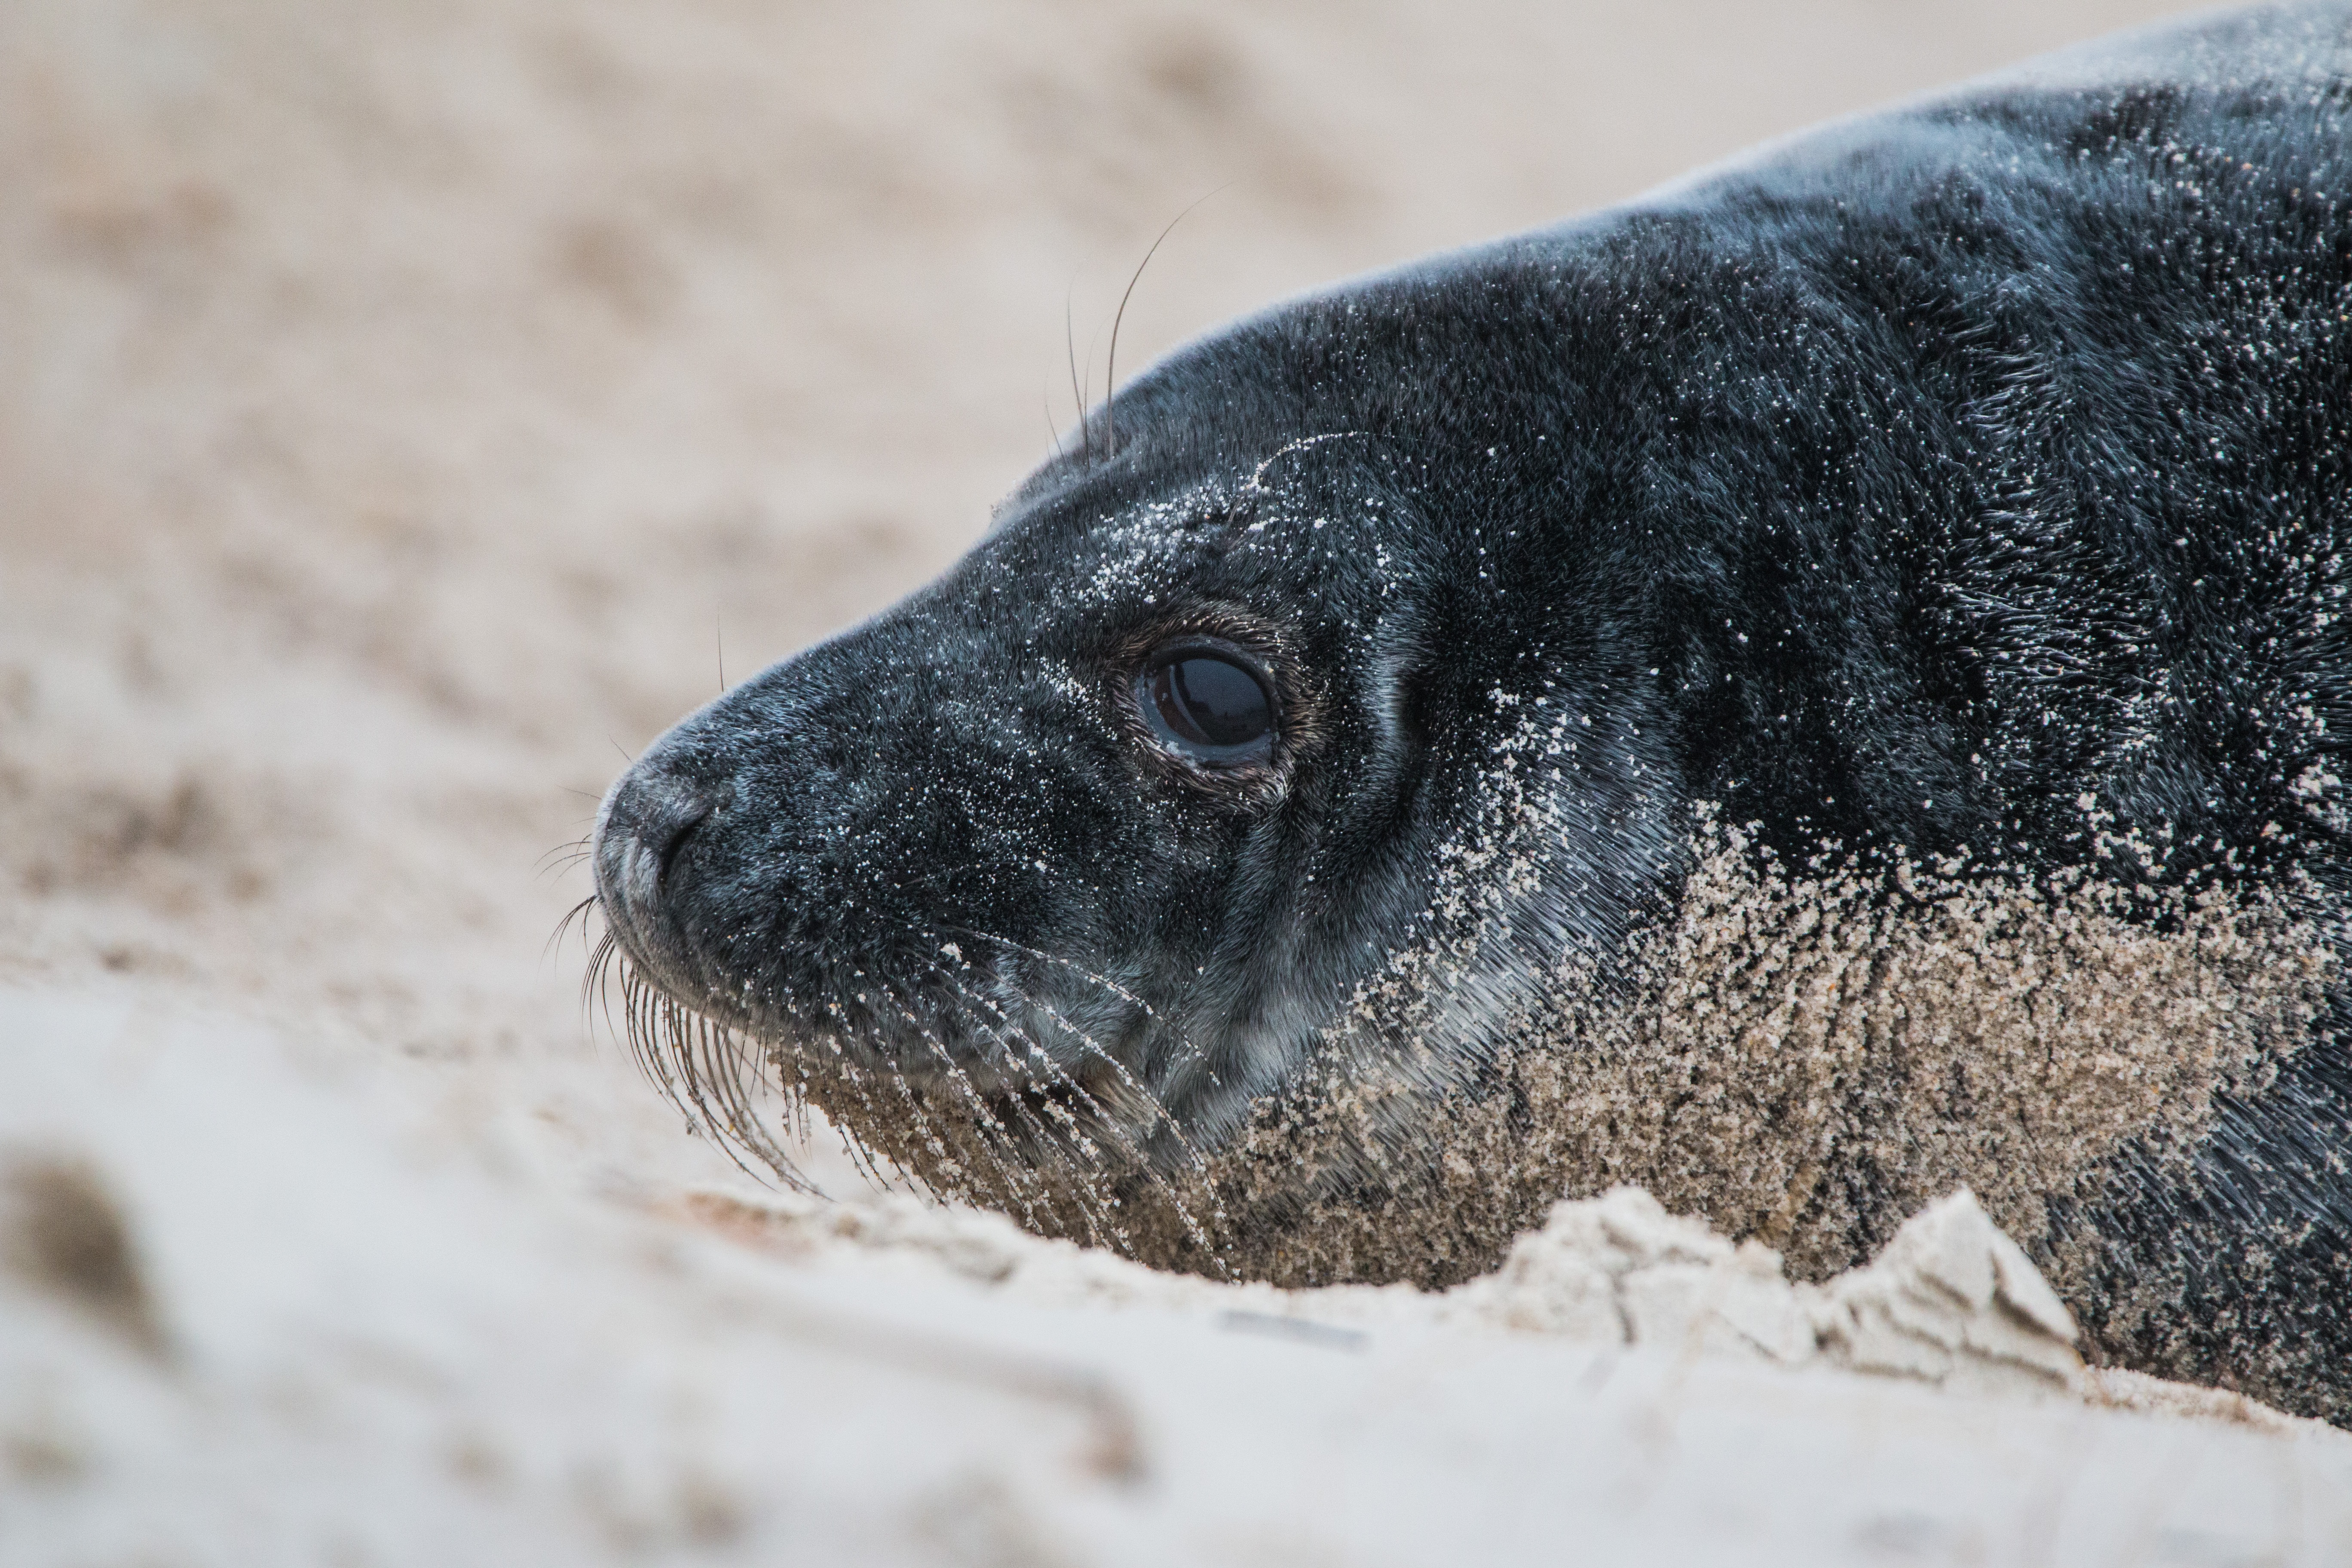
beach, sea, water, sand, dune, wildlife, island, mammal, fauna, crawl, whiskers, snout, seals, north sea, meeresbewohner, organism, harbor seal, helgoland, sea island, robbe, grey seal, halichoerus grypus, marine mammal, terrestrial animal